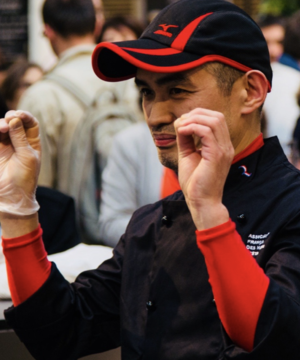
Hissa, Masterchef
Hisayuki Takeuchi, né le 12 novembre 1961 à Seiyo, sur l'île de Shikoku, est un chef cuisinier japonais, maître restaurateur en France.